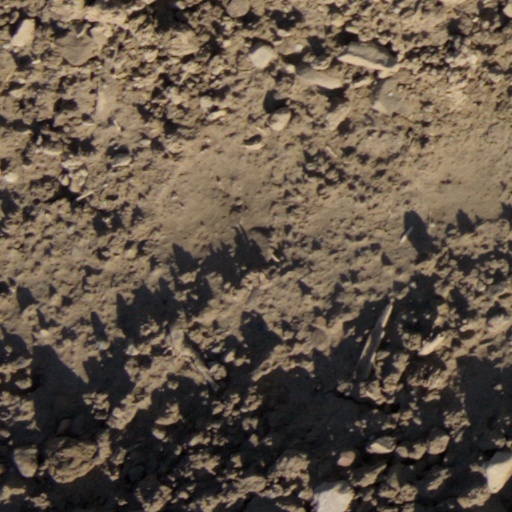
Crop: wheat